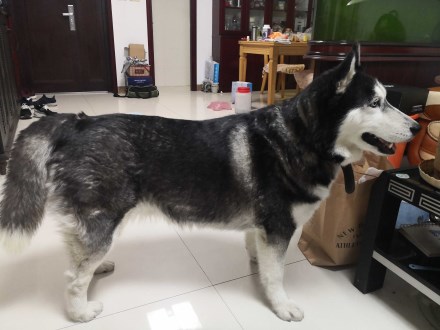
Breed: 1160-n000003-Siberian_husky